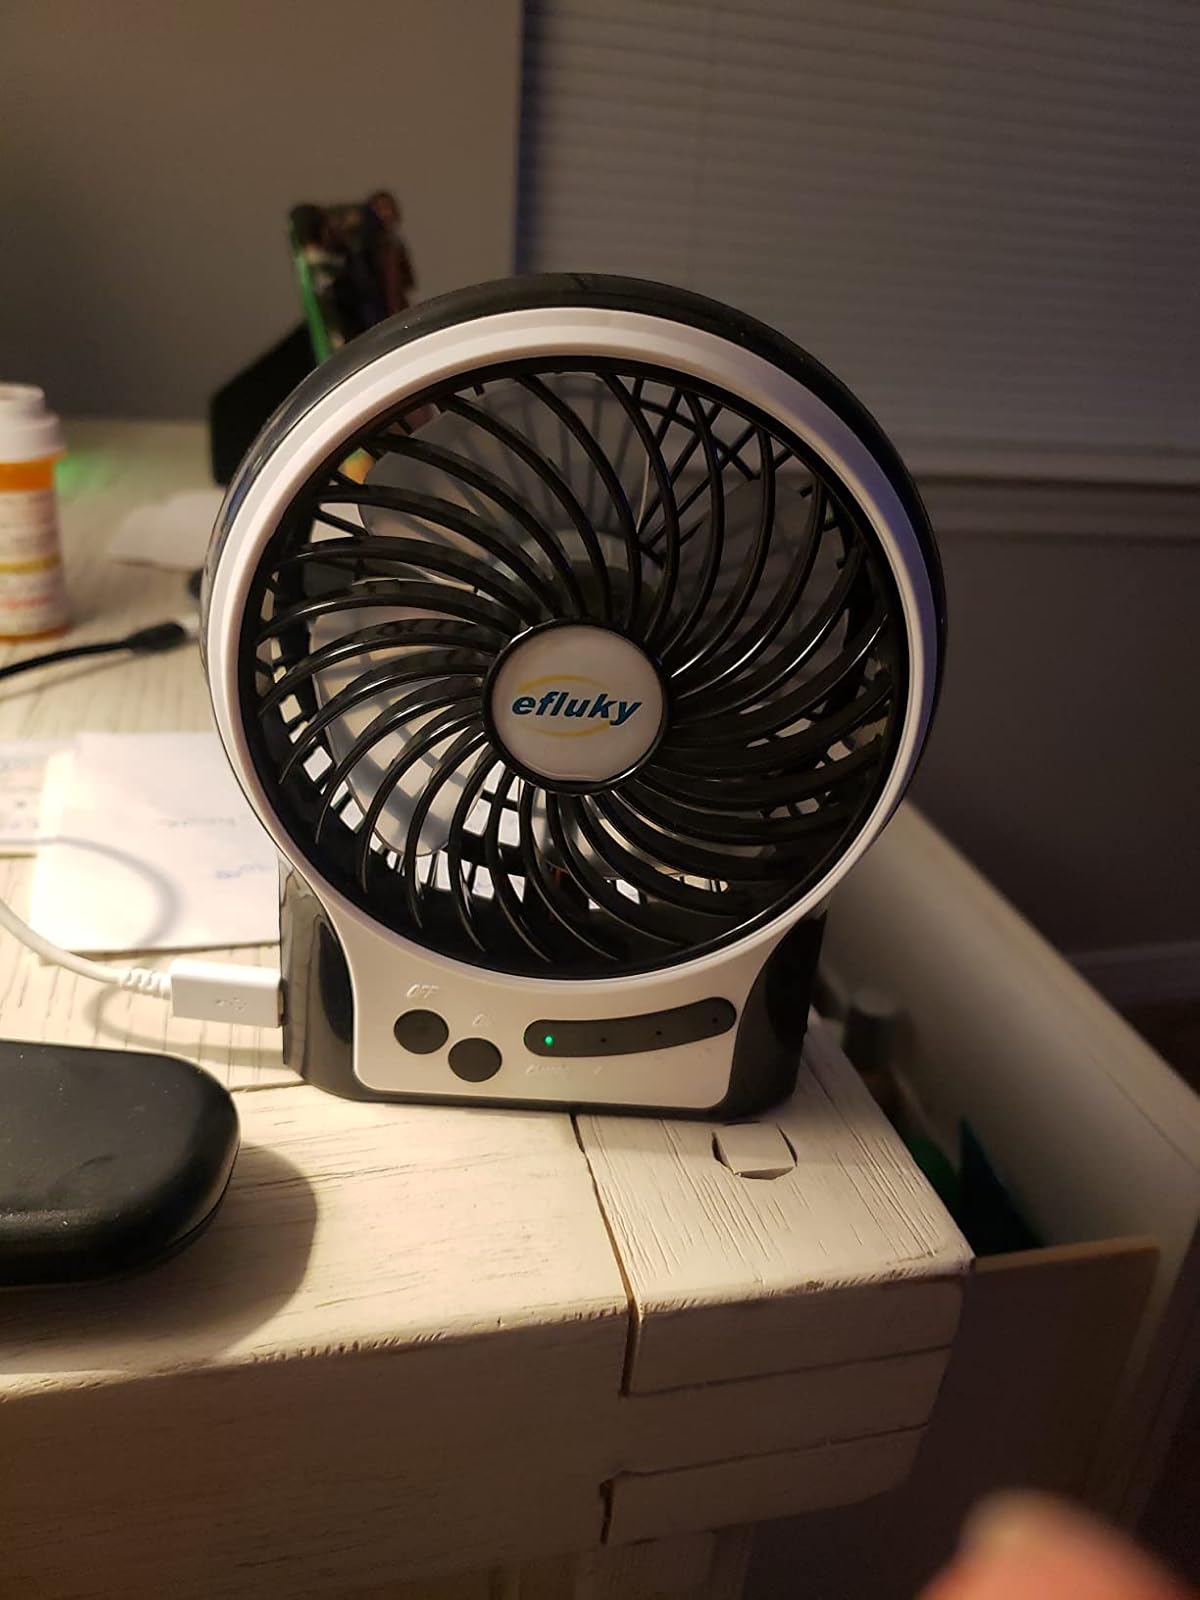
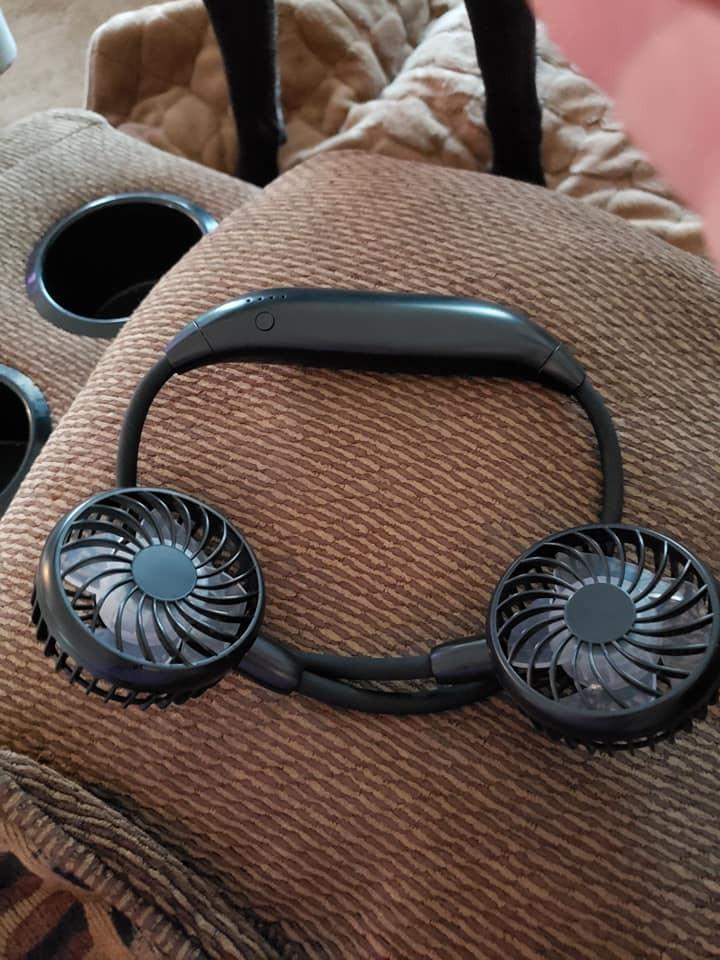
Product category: fan
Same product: no